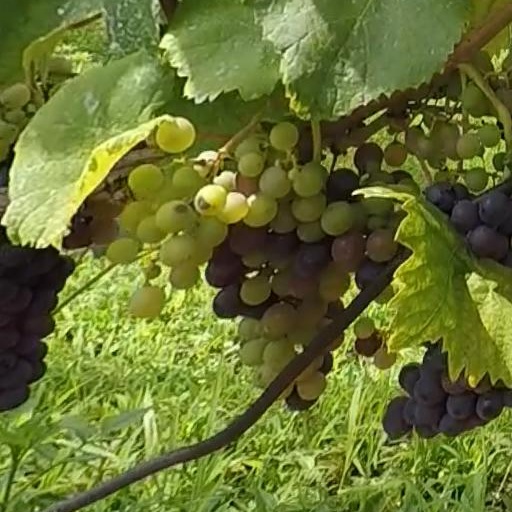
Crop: grape